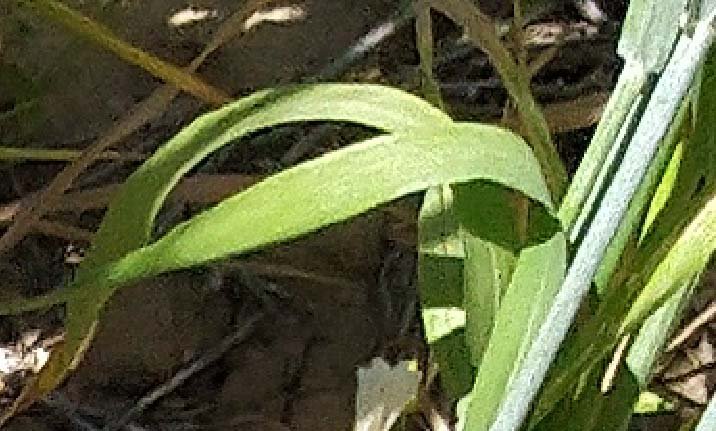
Label: Wheat___Healthy